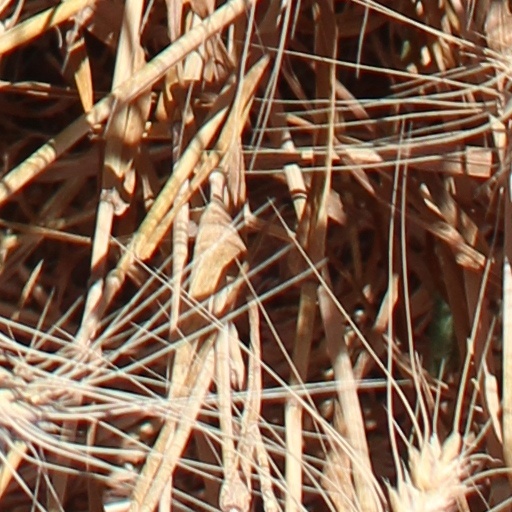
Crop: wheat